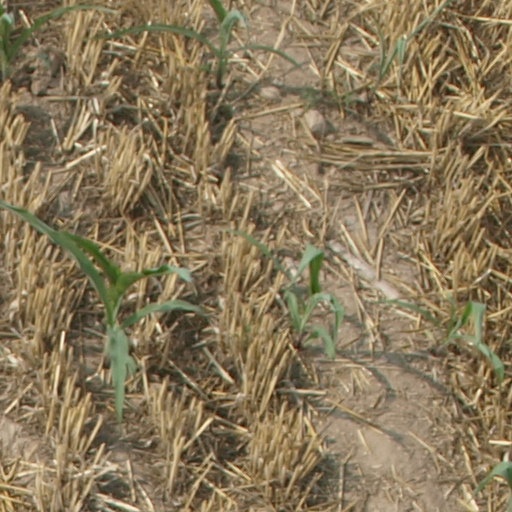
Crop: maize; corn